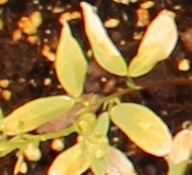
Label: Lentil